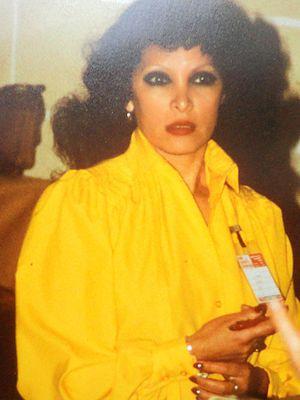
Julia Lebel-Arias, née Julia Arias, est une joueuse d'échecs argentine puis française et monégasque née à Aguilares le 10 mars 1946. Plusieurs fois championne de France et championne d'Argentine, elle a le titre de maître international féminin depuis 1985.